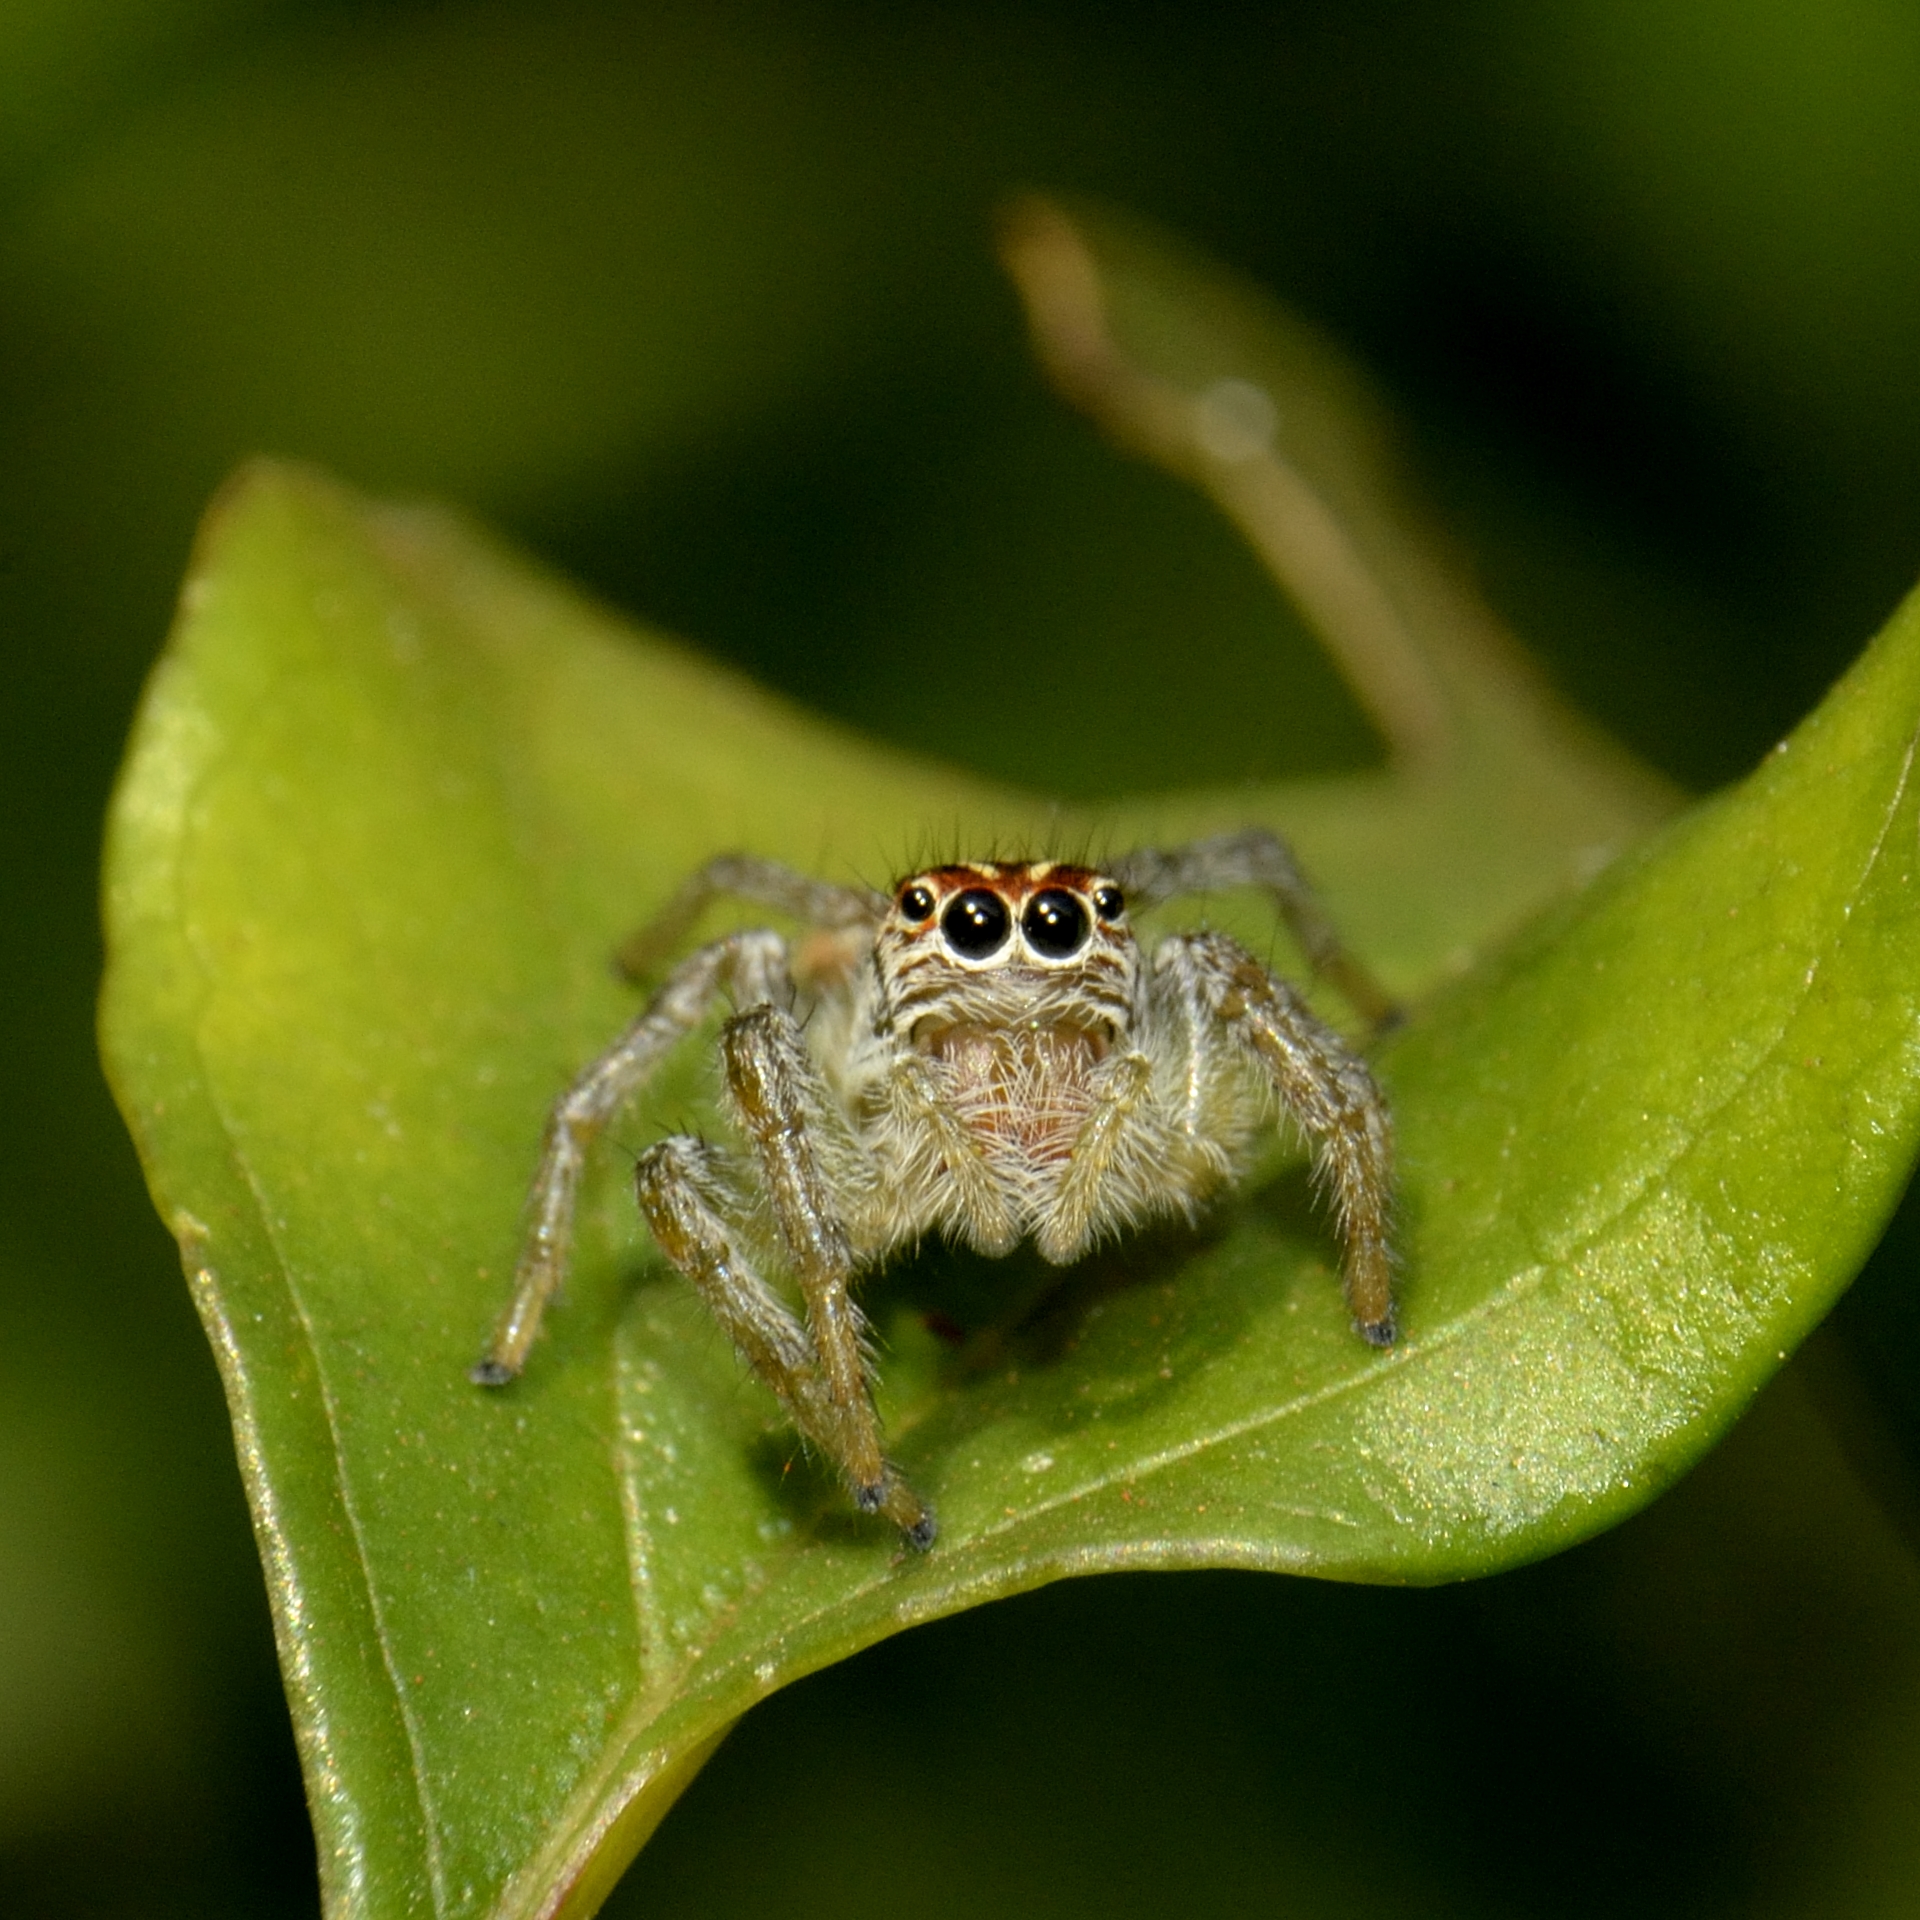
nature, photography, leaf, flower, green, insect, fauna, invertebrate, close up, spider, araa, macro photography, arthropod, leaf beetle